The Best of H. P. Lovecraft: Bloodcurdling Tales of Horror and the Macabre

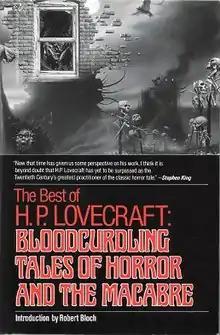
Cover of first edition

The Best of H. P. Lovecraft: Bloodcurdling Tales of Horror and the Macabre is a collection of stories by American author H. P. Lovecraft. It was first published in trade paperback by Del Rey/Ballantine in October 1982 as a volume in its Classic Library of Science Fiction, and reprinted in September 1988 and April 1995, with an ebook edition issued in November. 2002.